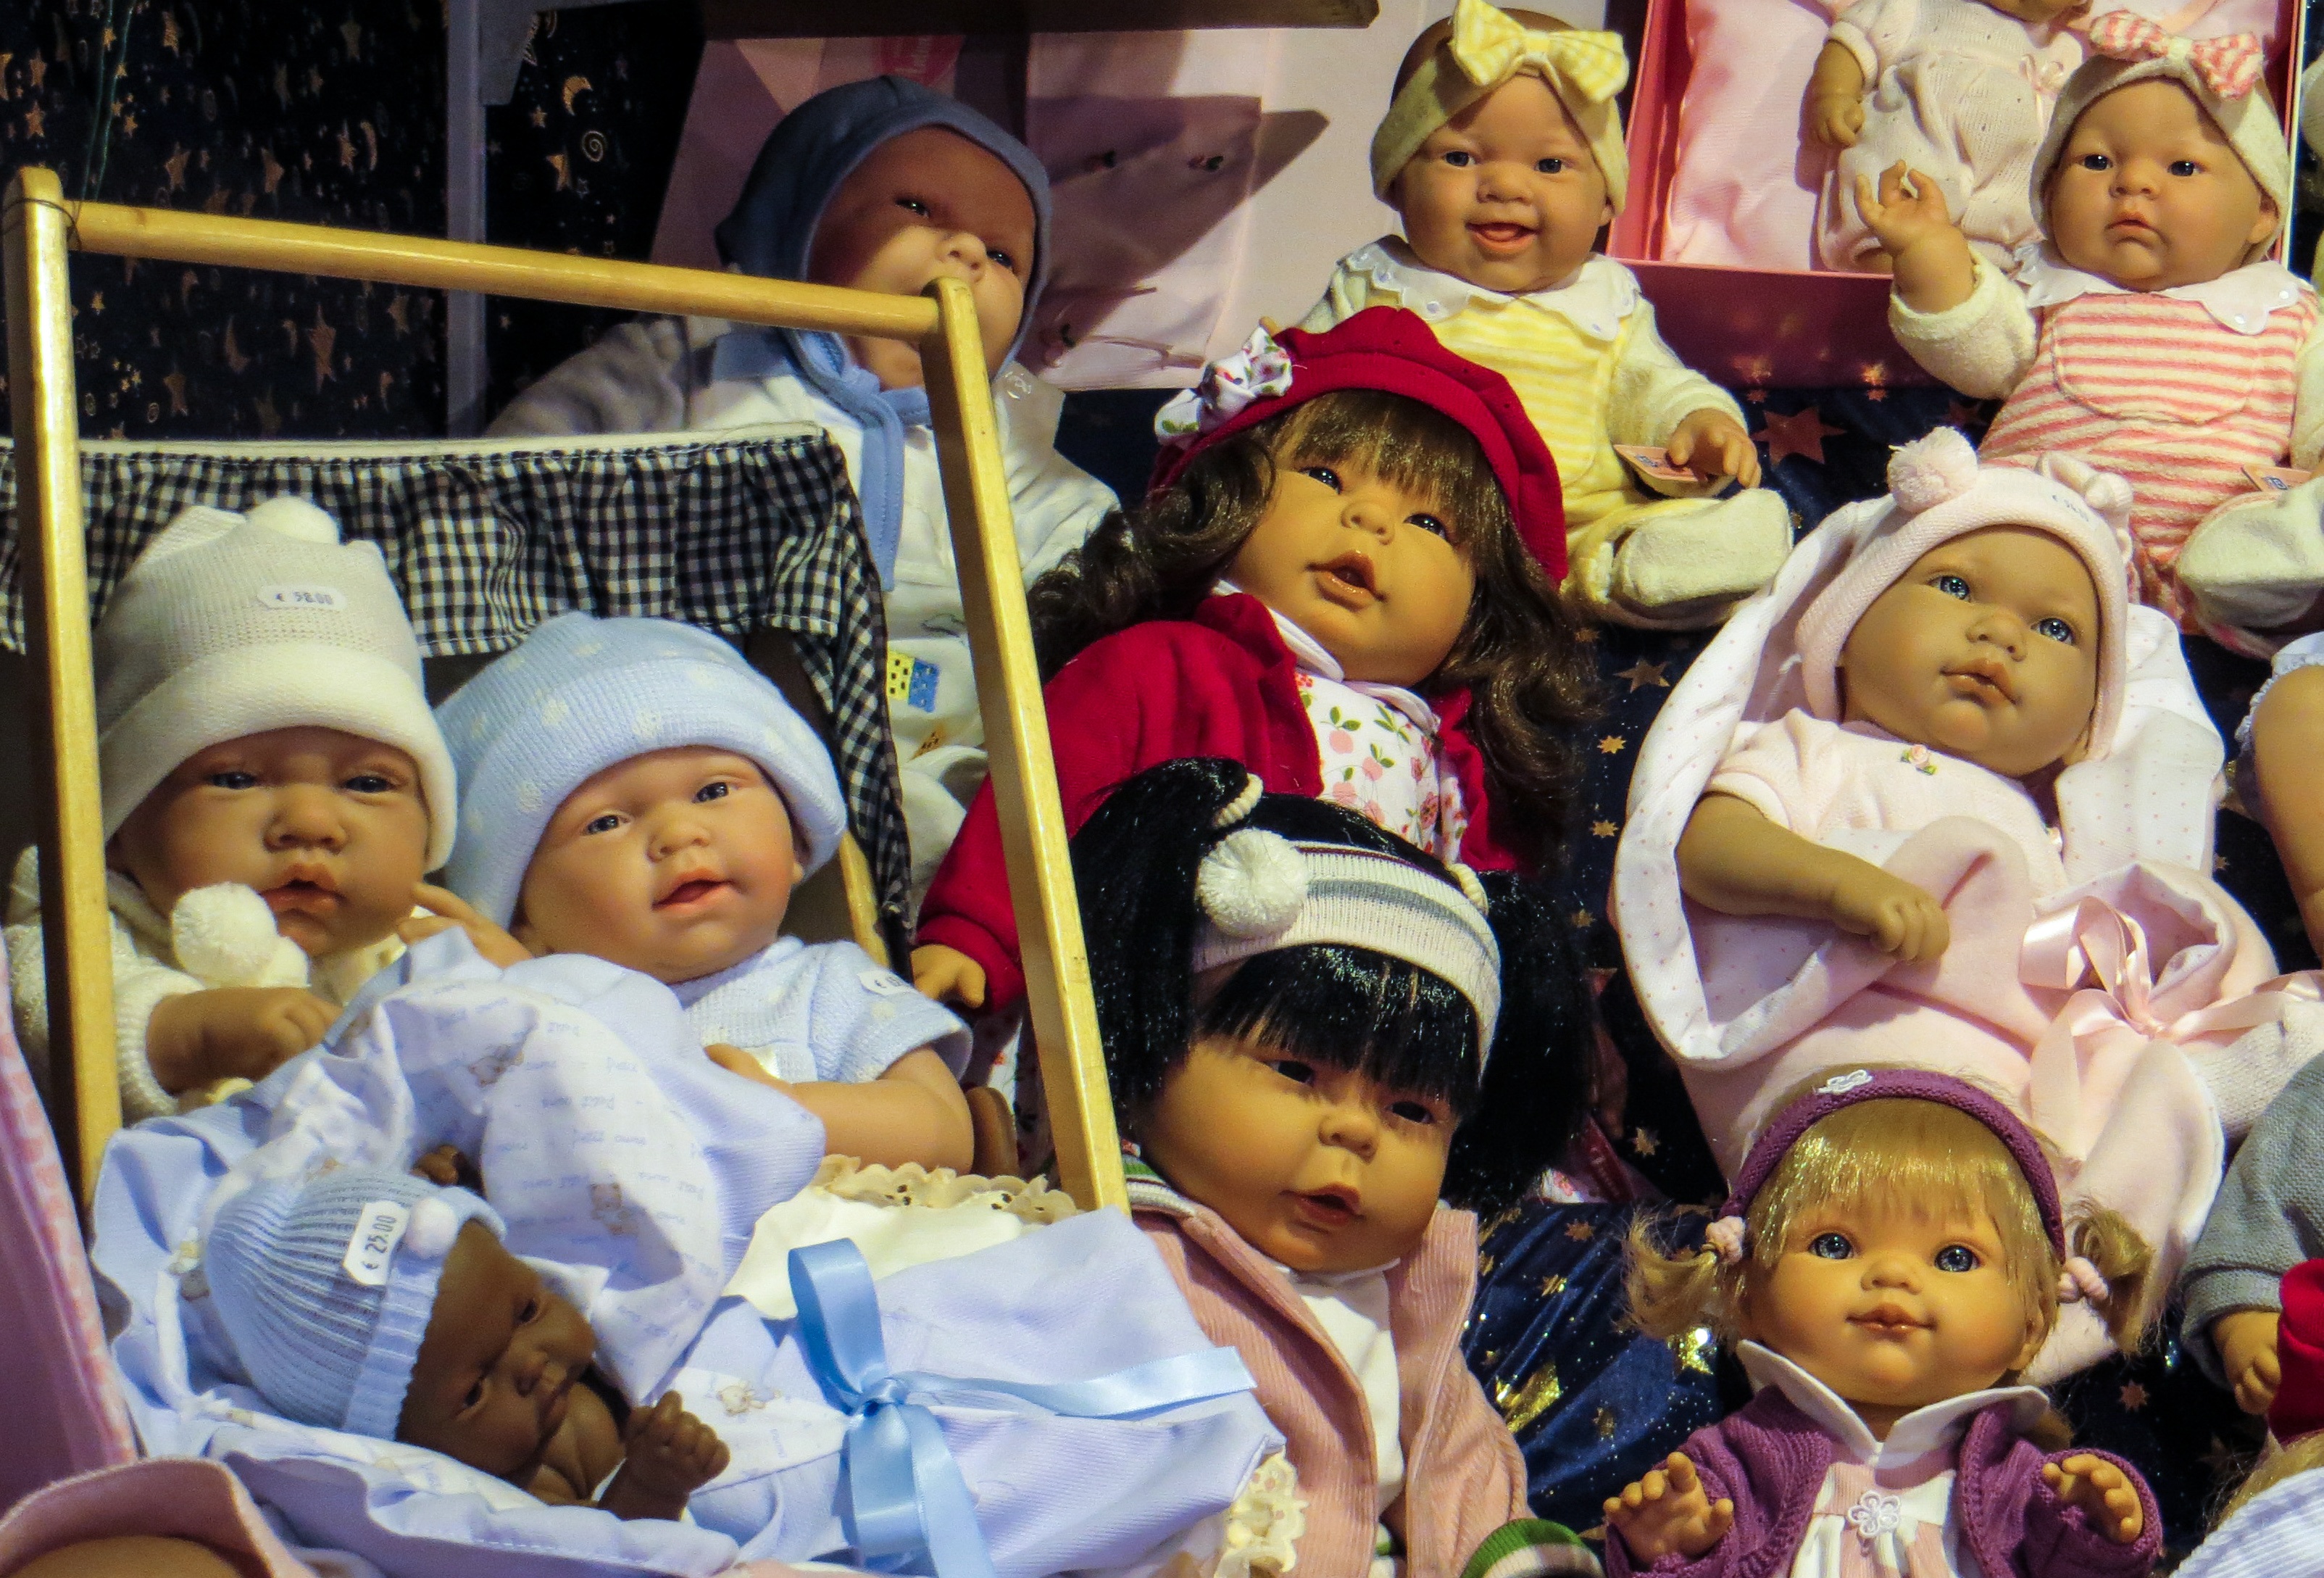
people, child, toy, children, toys, dolls, faces